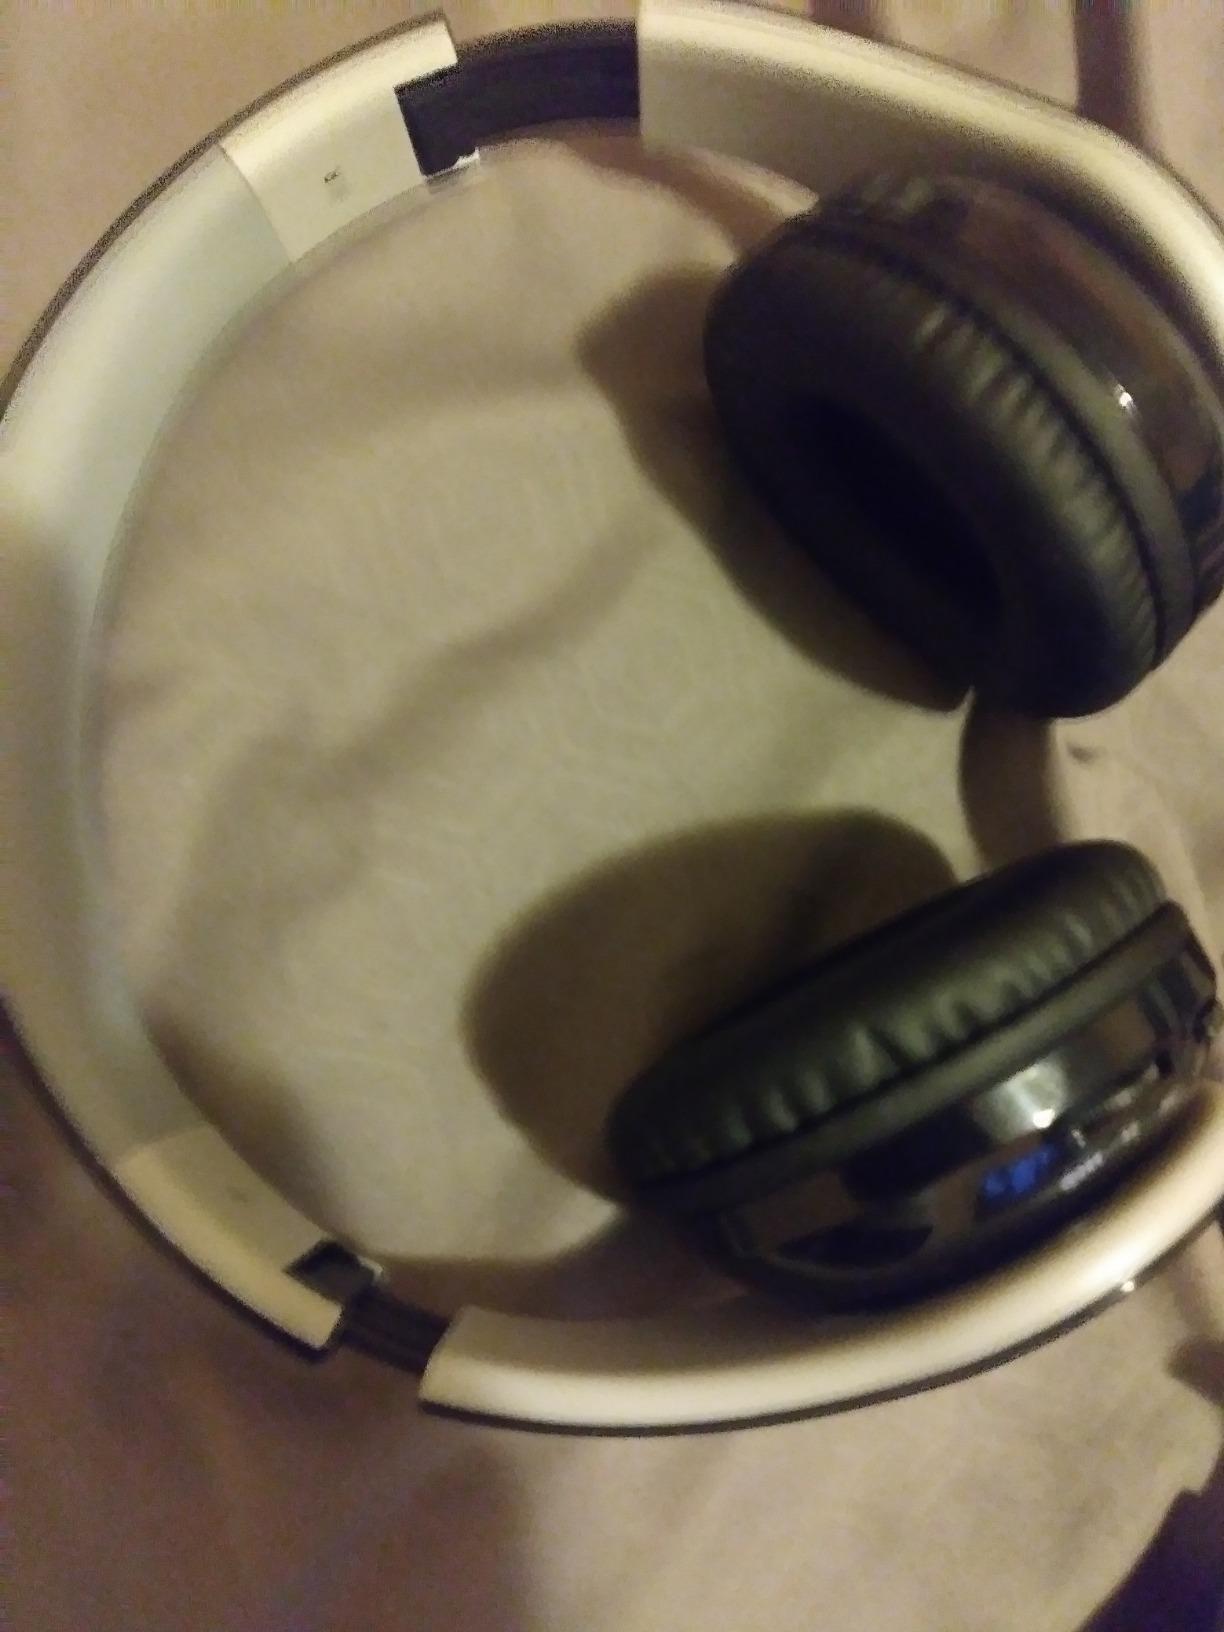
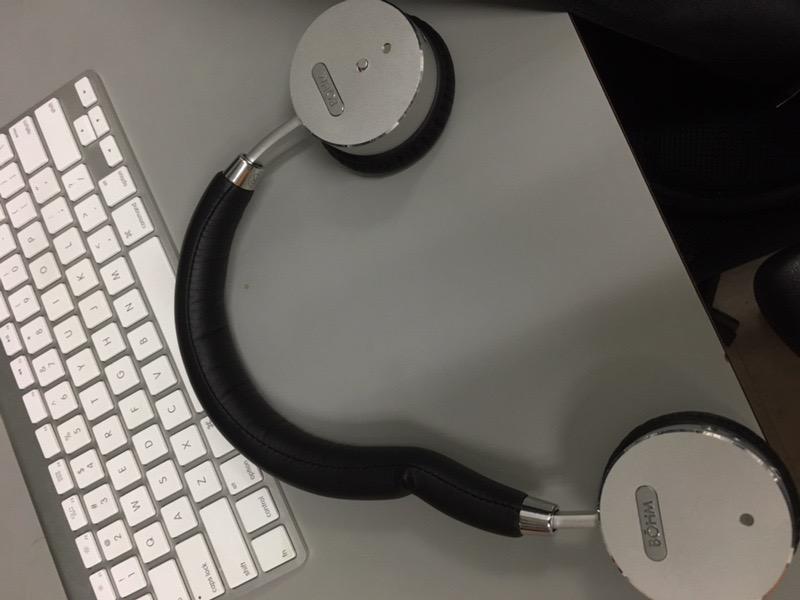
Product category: headphones
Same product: no